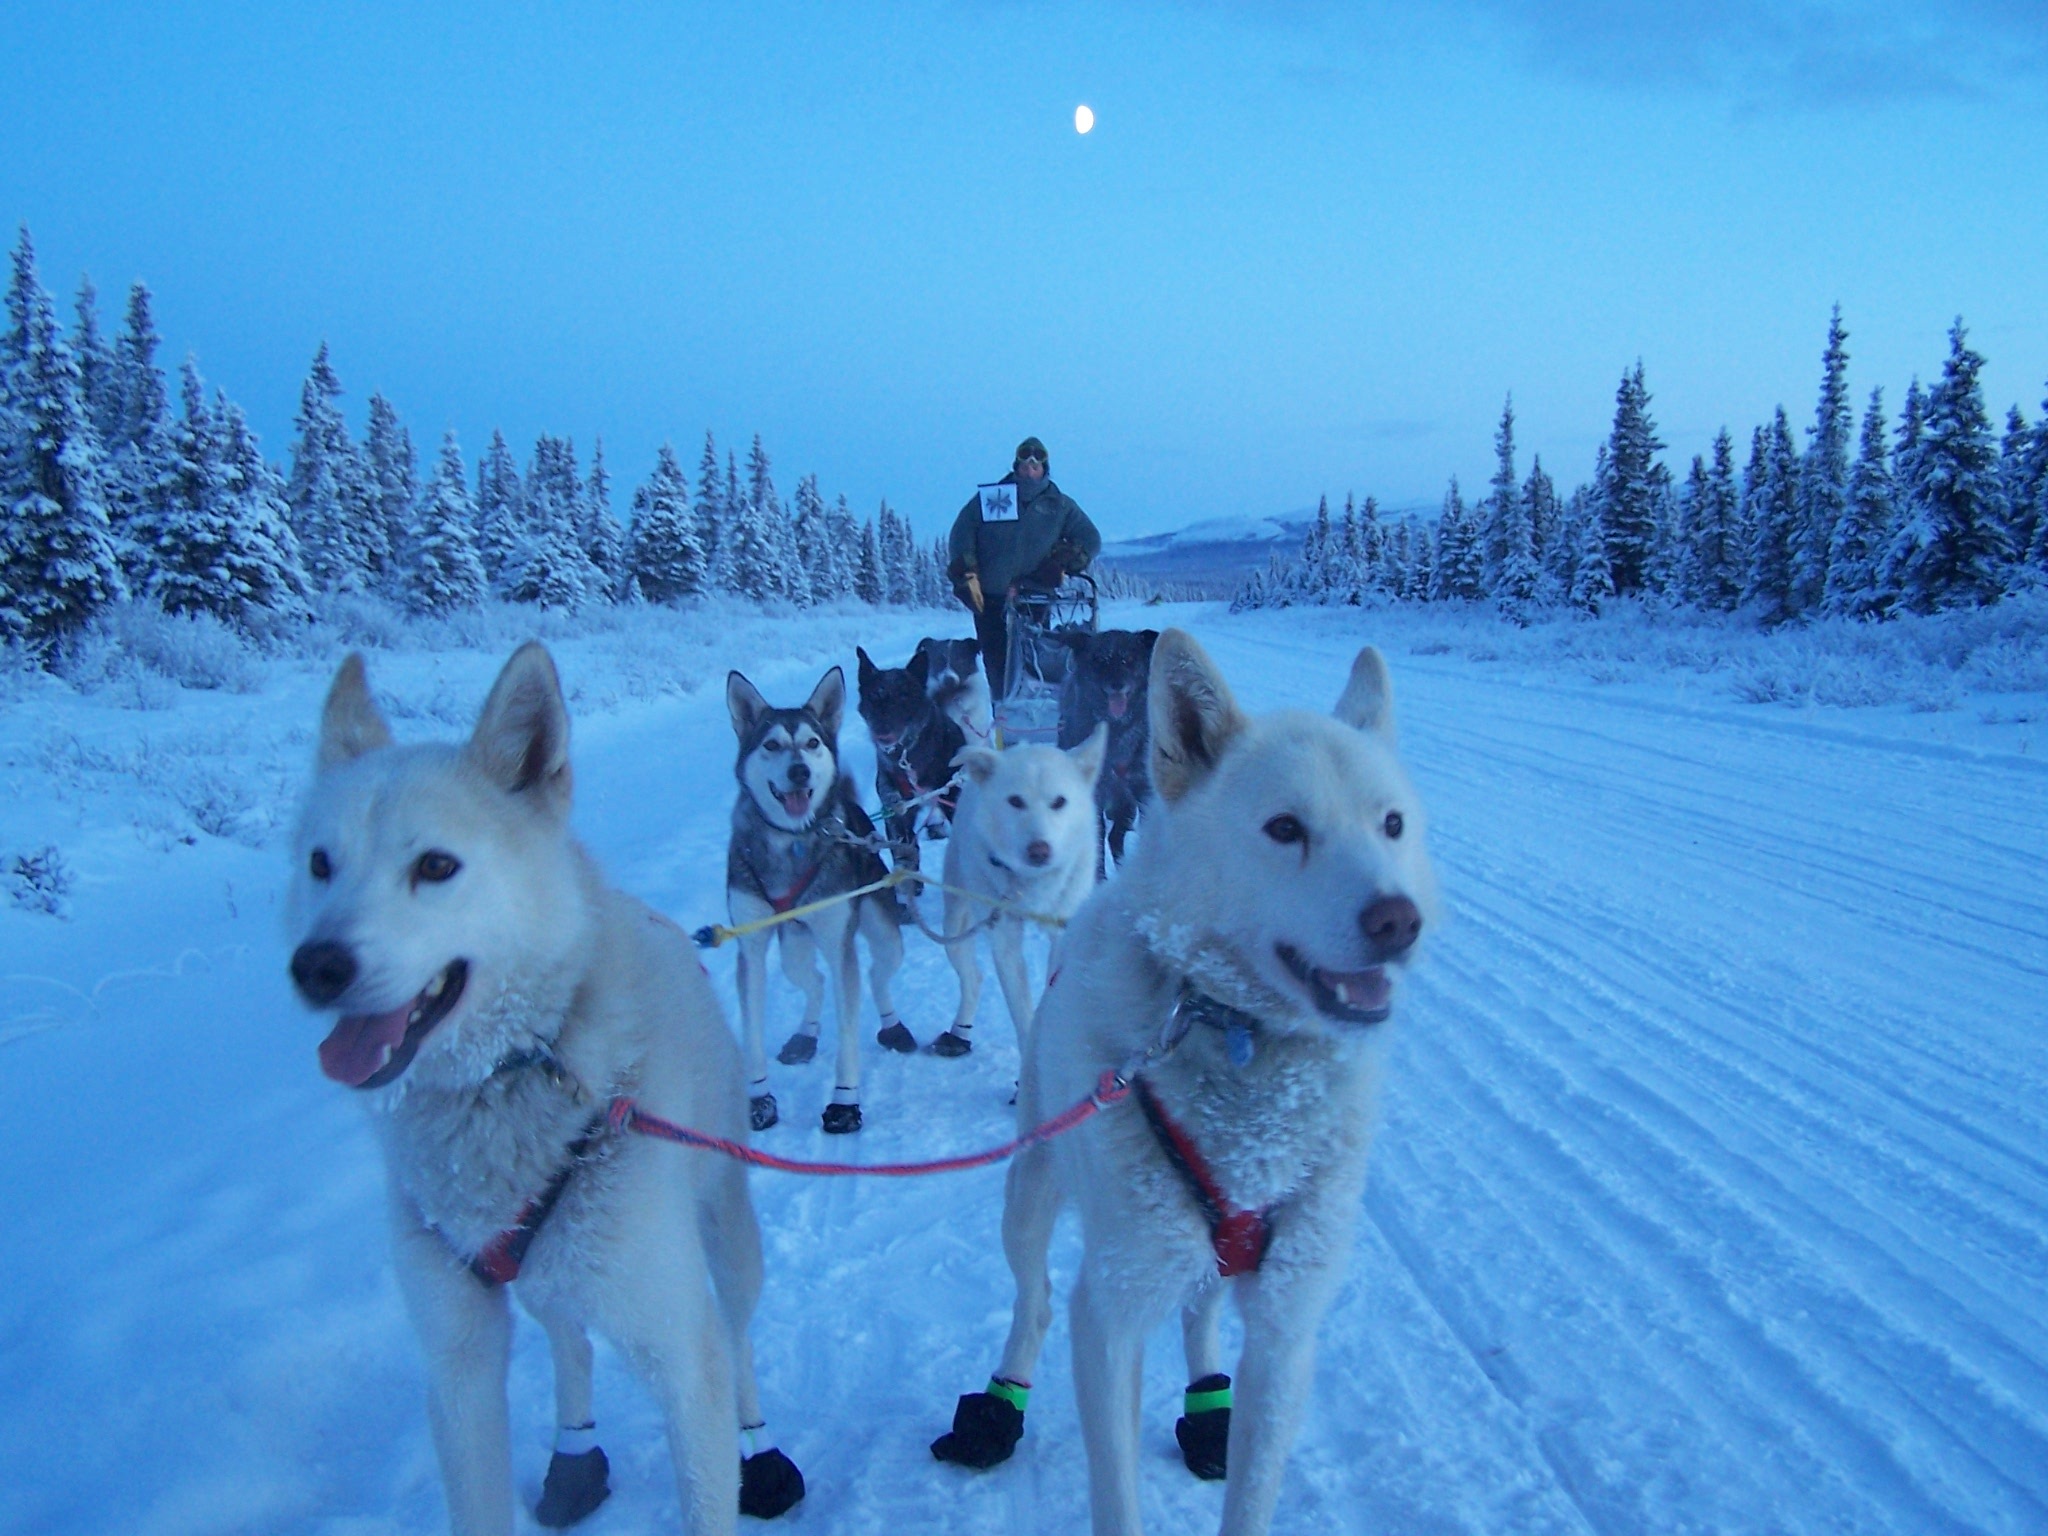
snow, winter, trail, running, dog, vehicle, mammal, husky, race, competition, dogs, team, harness, racing, teamwork, sled, alaska, practice, iditarod, dog sled, sled dog, malamute, dog like mammal, dog breed group, greenland dog, sled dog racing, mushing